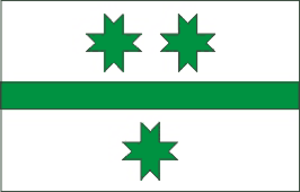
La commune de Rapla est une municipalité rurale d'Estonie qui se trouve dans la région de Rapla. Elle a 9 082 habitants. Son centre administratif est la ville de Rapla.